Kingz (film)

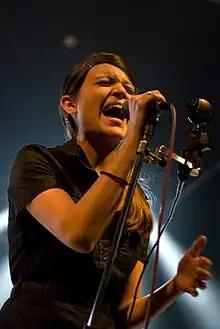
in 2007

Mathis Landwehr was the first actor cast; Diez knew him from another production, and the actor's earlier work in the "" short films, his martial arts and stunt abilities making him an obvious choice (he choreographed the action scenes himself and had connections with excellent stunt performers, two of whom were cast for the film).